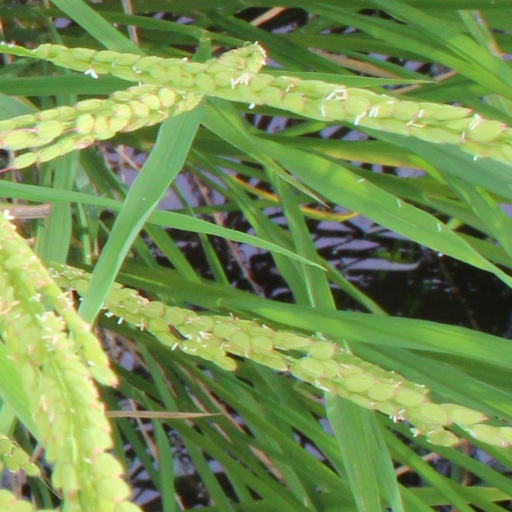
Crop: rice